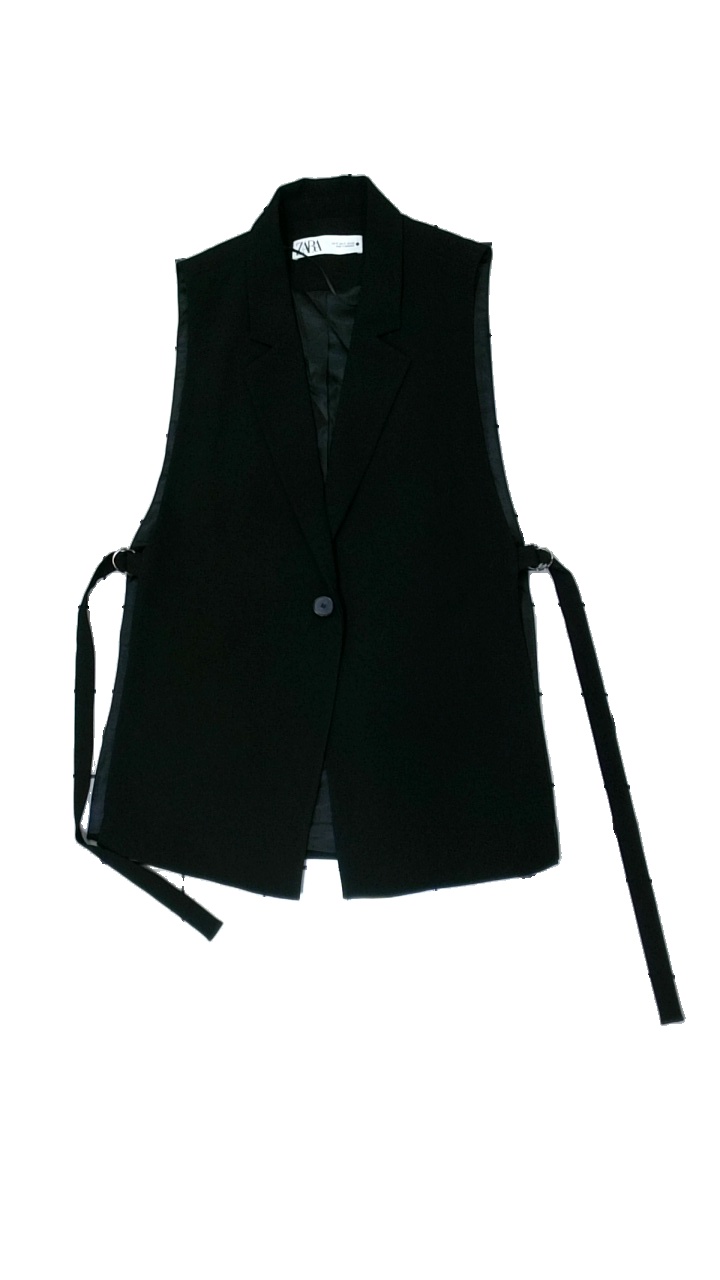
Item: Vest (Ladies)
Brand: Zara
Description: svart lång väst
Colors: Black
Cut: Long
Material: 100% polyester
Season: All
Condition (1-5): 5
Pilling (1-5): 5
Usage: Reuse
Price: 50-100